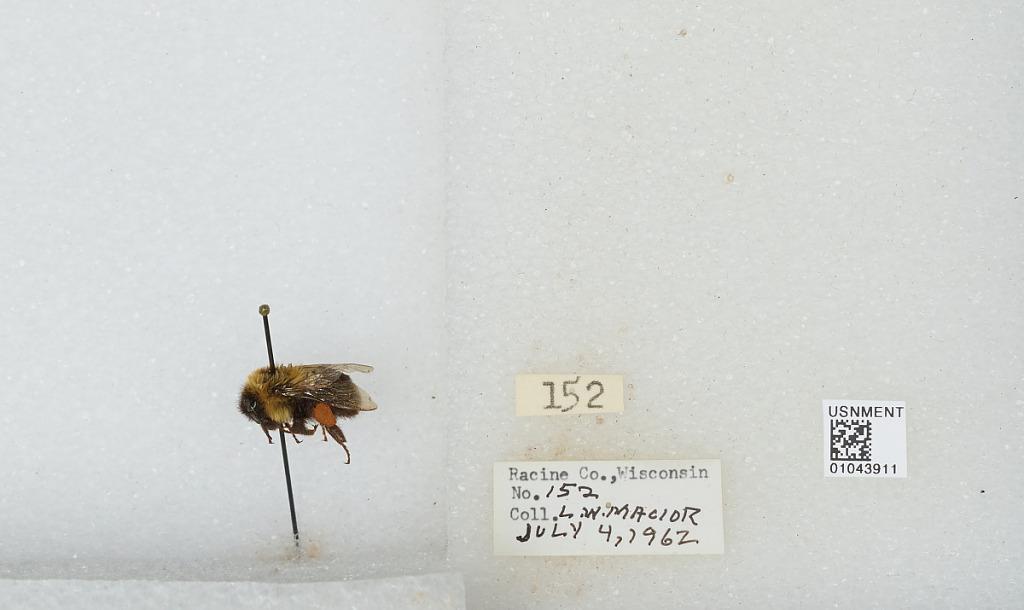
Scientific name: Bombus (Pyrobombus) bimaculatus Cresson
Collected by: L. Macior
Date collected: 1962-7-4
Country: United States
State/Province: Wisconsin
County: Racine
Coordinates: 42.78, -87.76